Royal Tombs of the Joseon Dynasty

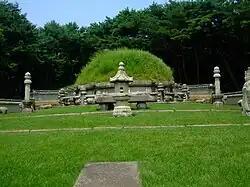

This cluster is the best sample of group tombs from the Joseon era and represents the evolution of tomb architecture over a period of five hundred years. Seven kings and ten queens are interred in nine "reung"-type tombs. The most notable in this group is Geonwolleung (건원릉) for King Taejo, the founder of the Joseon dynasty. The other tombs in the cluster are Gyeongneung (경릉) (King Heonjeong and his two wives, Queen Hyohyeon and Queen Hyojeong), Hyereung (혜릉) (Queen Danui, first wife of King Gyeongjong), Hwireung (휘릉) (Queen Jangnyeol, second wife of King Injo), Mongneung (목릉) (King Seonjo and his two wives, Queen Uiin and Queen Inmok), Sungneung (숭릉) (King Hyeonjong and Queen Myeongseong), Sureung (수릉) (Crown Prince Hyomyeong, who was posthumously honored as King Munjo, and Queen Sinjeong), Wolleung (원릉) (King Yeongjo and his second wife, Queen Jeongsun) and Myeongbinmyo (명빈묘) (Royal Noble Consort Myeong of the Andong Kim clan, a concubine of King Taejong). The cluster is situated on the west bank of the Wangsukcheon Stream in the city of Guri, Gyeonggi Province.